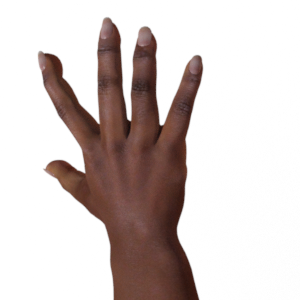
Label: paper